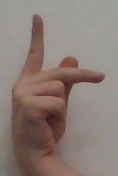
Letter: dha